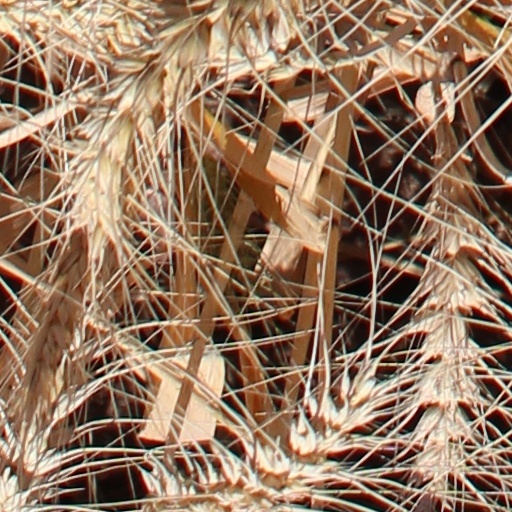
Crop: wheat